Greater London Authority

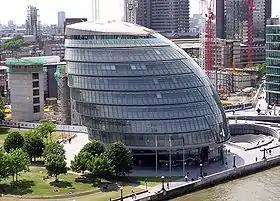
City Hall in Southwark served as the headquarters of the Greater London Authority between July 2002 and December 2021.

For the first two years of its existence, the Greater London Authority was based at Romney House, 47 Marsham Street in Westminster. Meetings of the London Assembly took place at Emmanuel Centre, also on Marsham Street.